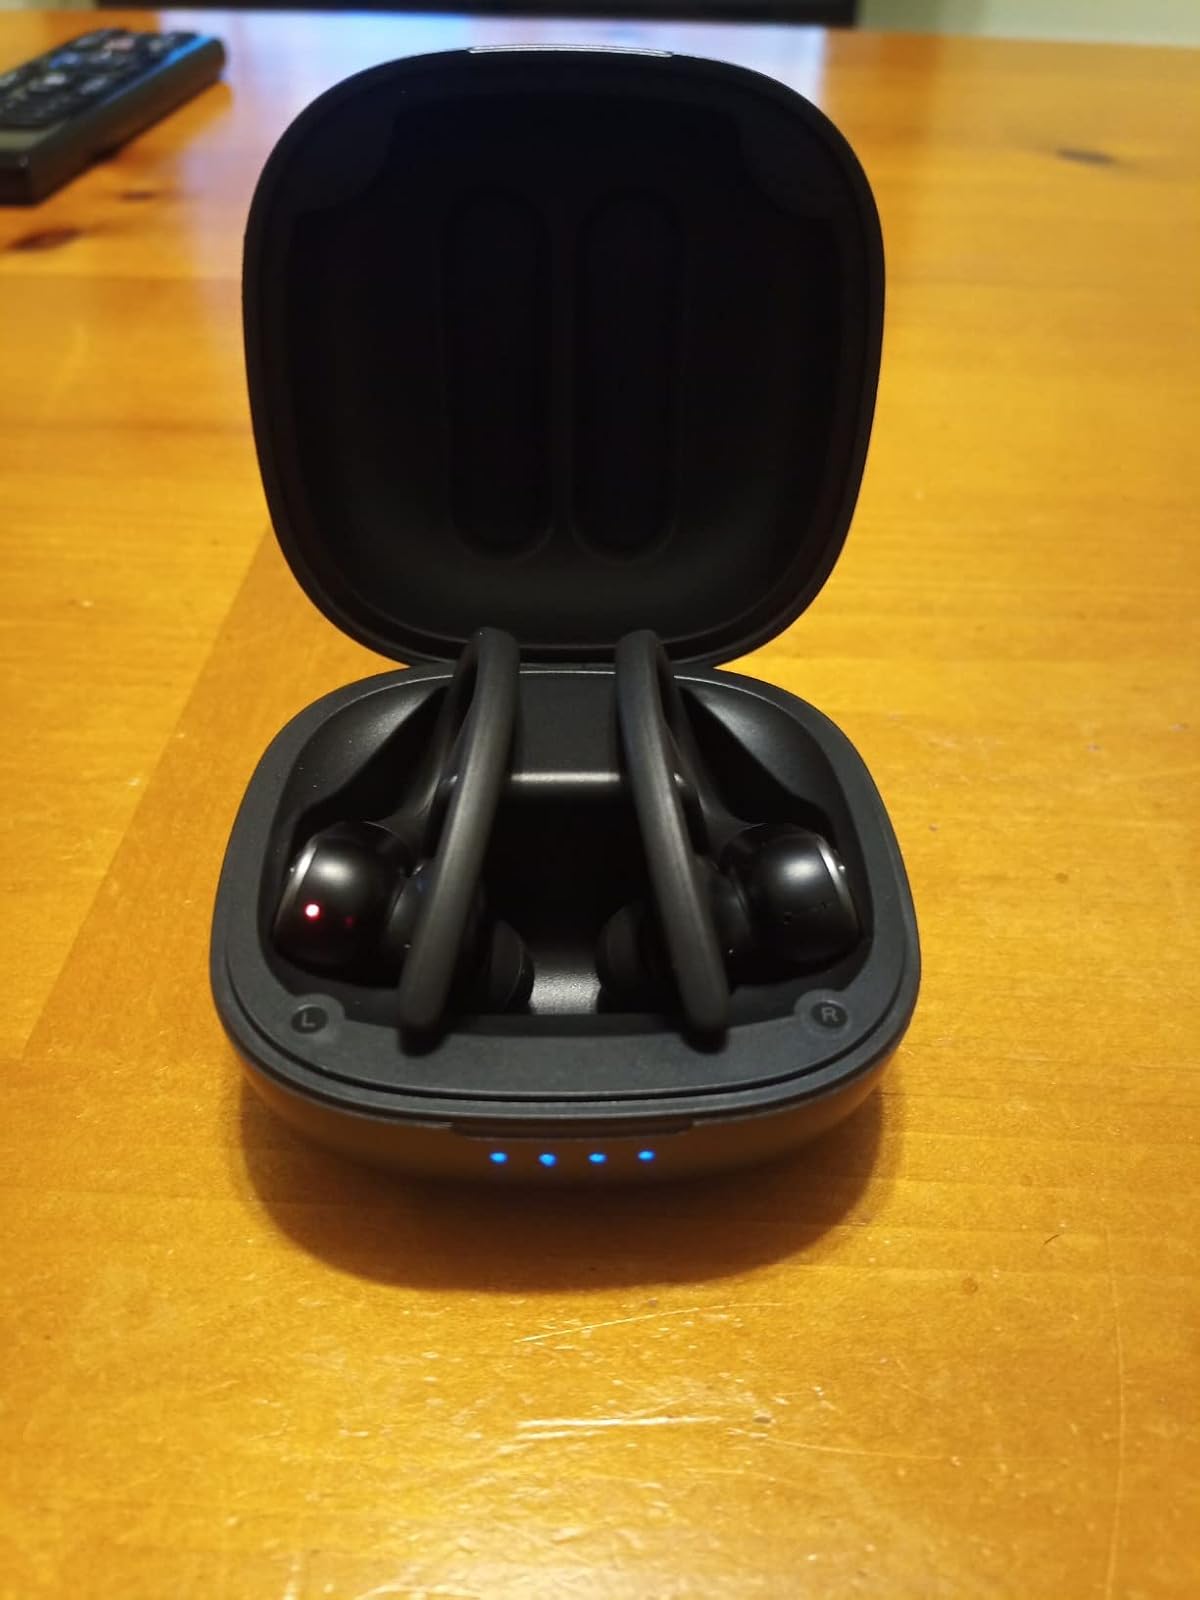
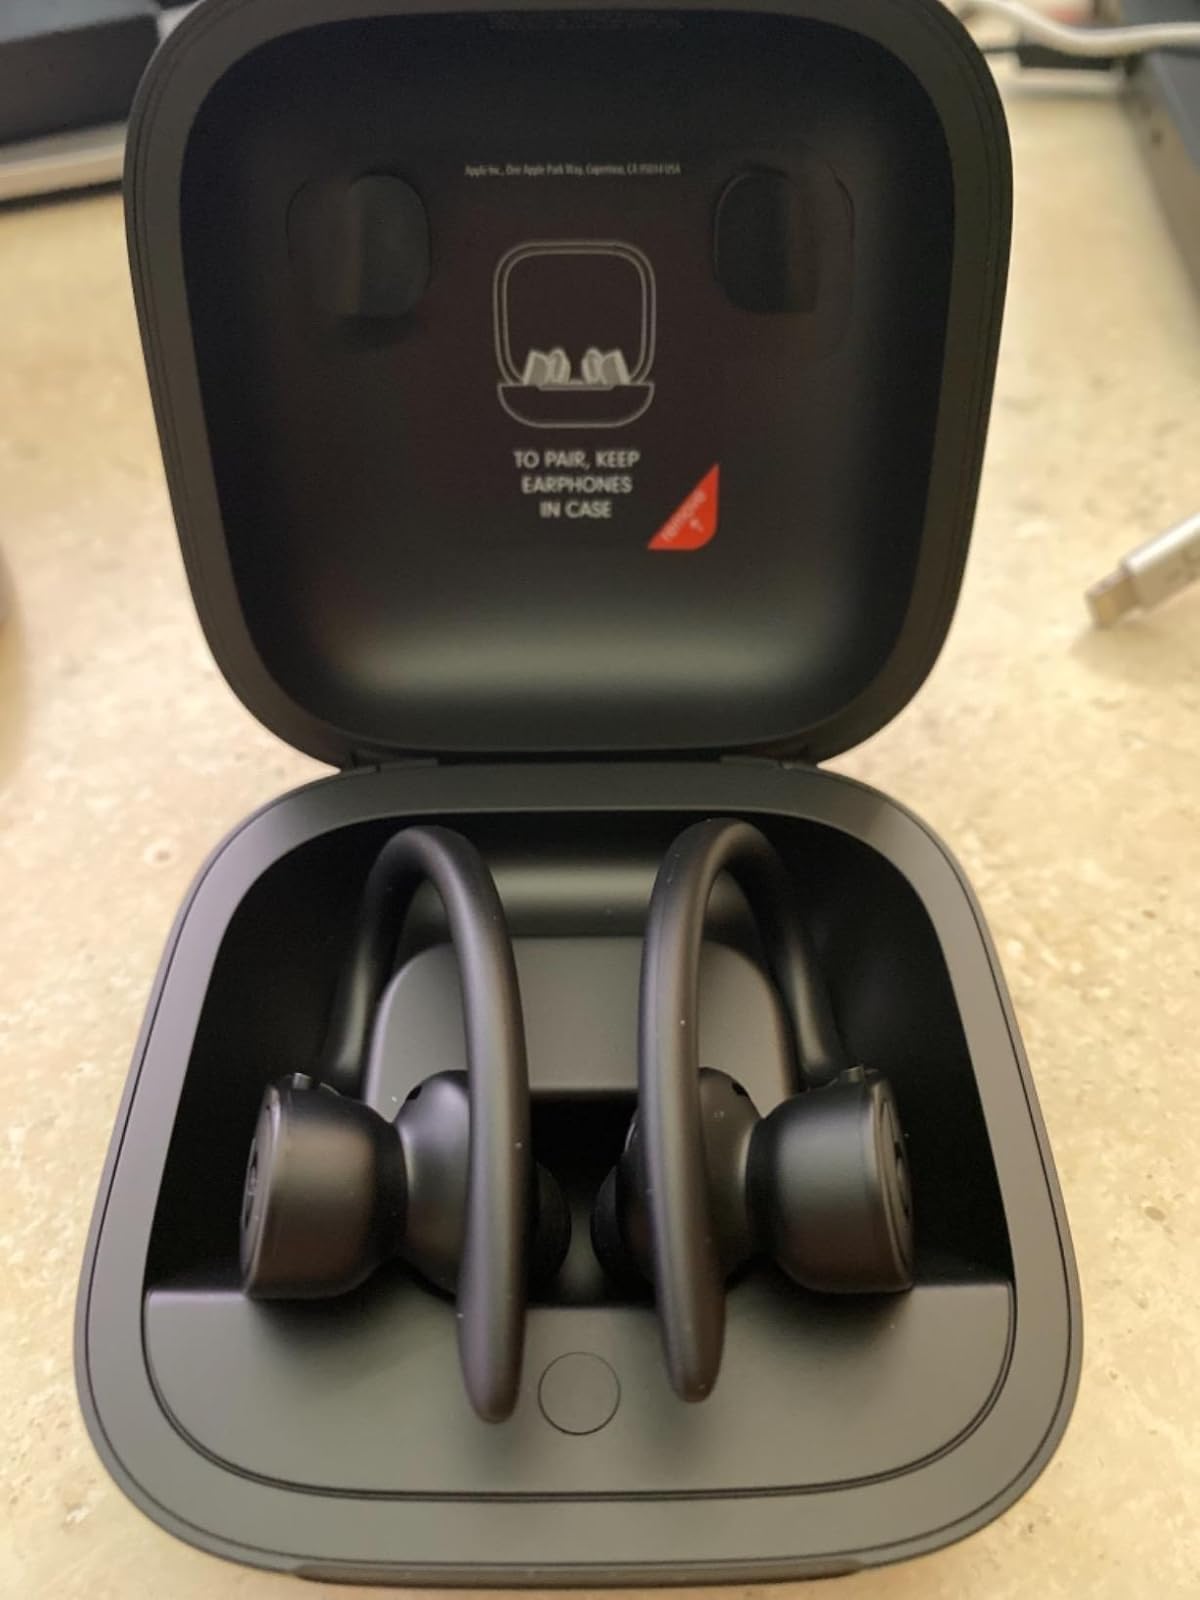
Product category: earbuds
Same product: no